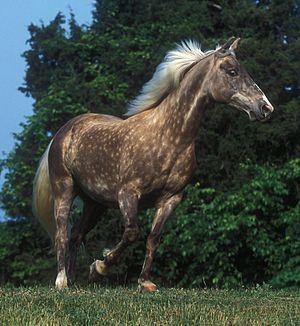
Le Rocky Mountain Horse est une race de chevaux de selle américaine. Rare dans son pays, elle est presque inconnue en dehors des États-Unis. La race s'est formée dans la région des Montagnes Rocheuses, bien que l'ancêtre du Rocky Mountain Horse soit originaire des Appalaches. L'étalon fondateur, nommé Old Tobe, a sailli de nombreuses juments de la région au cours de sa vie, tout en assurant des randonnées dans le Natural Bridge State Resort Park jusqu'à ses trente-quatre ans. Son propriétaire, Sam Tuttle, a également beaucoup œuvré pour la préservation de la race sur une grande partie du XXᵉ siècle.
La liste de races chevalines, incluant les poneys, s'est enrichie sous l'influence de la sélection naturelle et de l'élevage sélectif de l'espèce equus ferus caballus, le cheval domestique, sous le contrôle humain. L'espèce du cheval s'est divisée en plusieurs centaines de races, réparties sur tous les continents. Le classement de ces races est établi par la Fédération équestre internationale, qui en distingue trois grands types : le cheval de selle destiné à être monté, le cheval de trait destiné à la traction animale, et le poney, arbitrairement défini comme un cheval mesurant moins d'1,48 m de haut, notion controversée. D'autres distinctions peuvent être opérées, notamment entre les races de travail, de couleur, de sport, et d'allures.